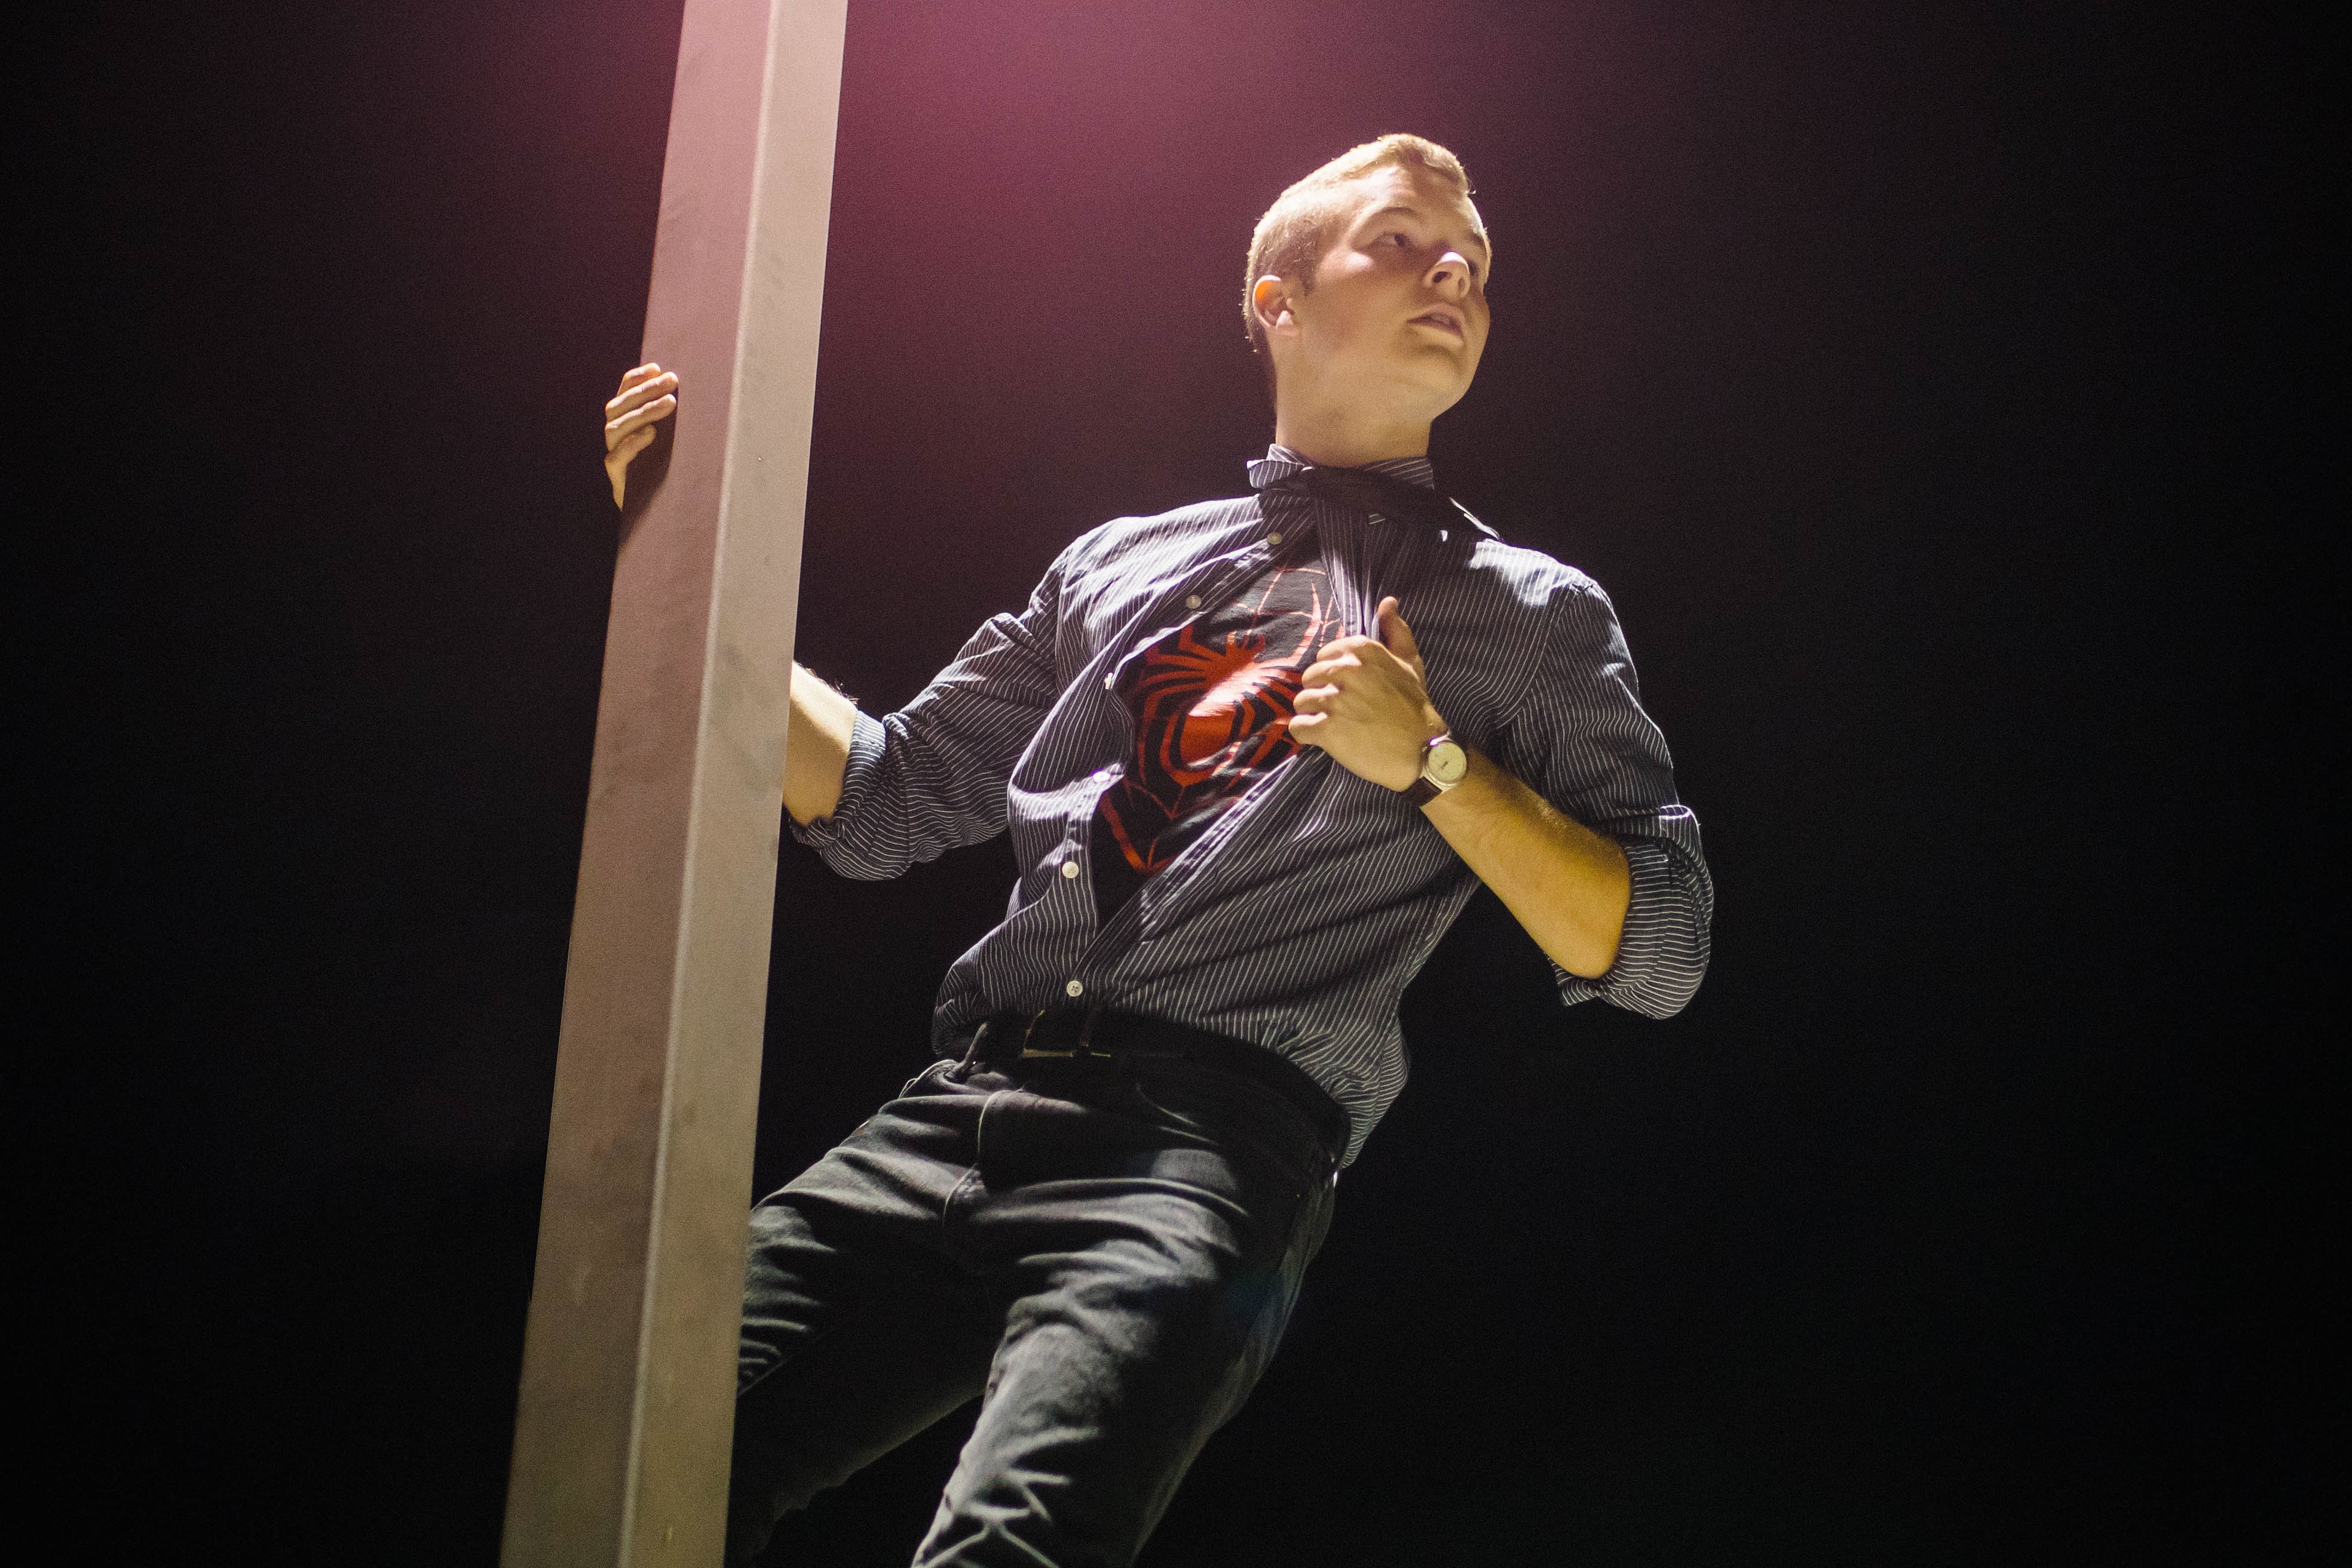
guitar, concert, musician, performance art, stage, performance, singing, guitarist, entertainment, performing arts, musical theatre